Thriller (British TV series)

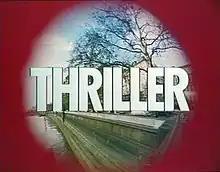
UK opening titles

Thriller is a British television series, originally broadcast in the UK from 1973 to 1976. It is an anthology series: each episode has a self-contained story and its own cast. As the title suggests, each story is a thriller of some variety, from tales of the supernatural to down-to-earth whodunits.